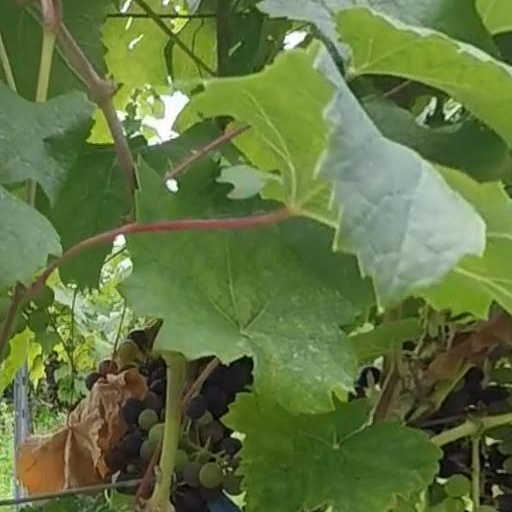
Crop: grape